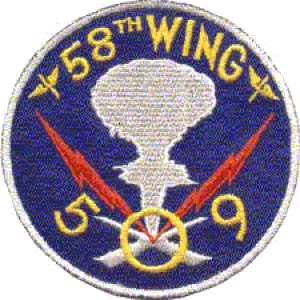
Le 509th Composite Group est une unité de l'armée de l'air américaine créée pendant la Seconde Guerre mondiale et chargée du déploiement opérationnel des armes nucléaires. Le groupe a mené les bombardements atomiques d'Hiroshima et Nagasaki en août 1945.